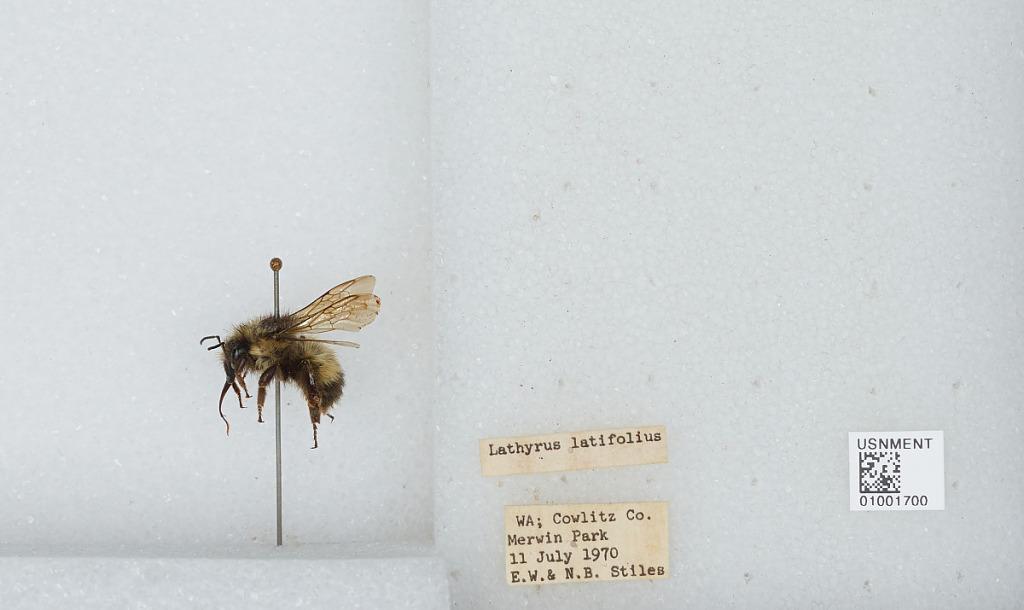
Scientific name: Bombus (Pyrobombus) flavifrons Cresson
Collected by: E. Stiles & N. Stiles
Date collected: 1970-7-11
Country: United States
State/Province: Washington
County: Cowlitz
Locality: Merwin Park
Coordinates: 45.9667, -122.411